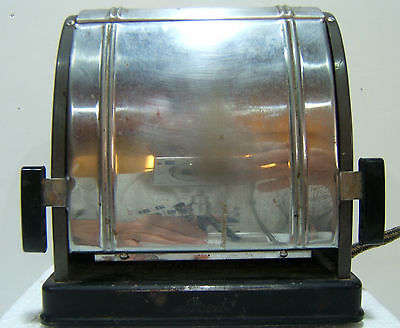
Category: toaster